Adivi Sesh

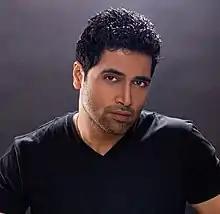
Sesh in 2022

Adivi Sesh Sunny Chandra (born 17 December 1984) is an Indian actor, director and screenwriter who works in Telugu cinema. Known for his work in action and suspense thrillers, he's received various awards including an IIFA Award Telugu, a SIIMA Award, and a Nandi Award He also won the first Gaddar Awards for his role in Major.